Dimmu Borgir

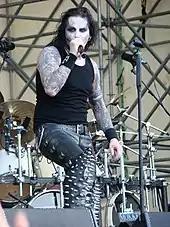
Shagrath performing on Gods of Metal 2007

In 2009, members ICS Vortex and Mustis independently announced their departure from Dimmu Borgir. Mustis released a statement claiming his disfavor with the band, stating that he was not properly credited for his writing contributions to the band's music, mentioning possibly taking legal action.